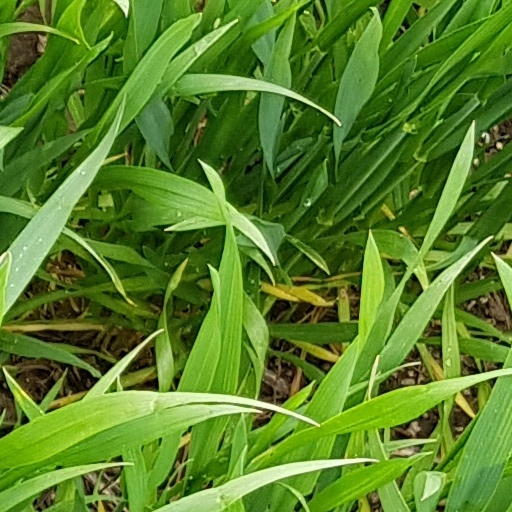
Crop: wheat